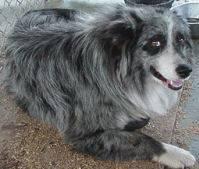
dog